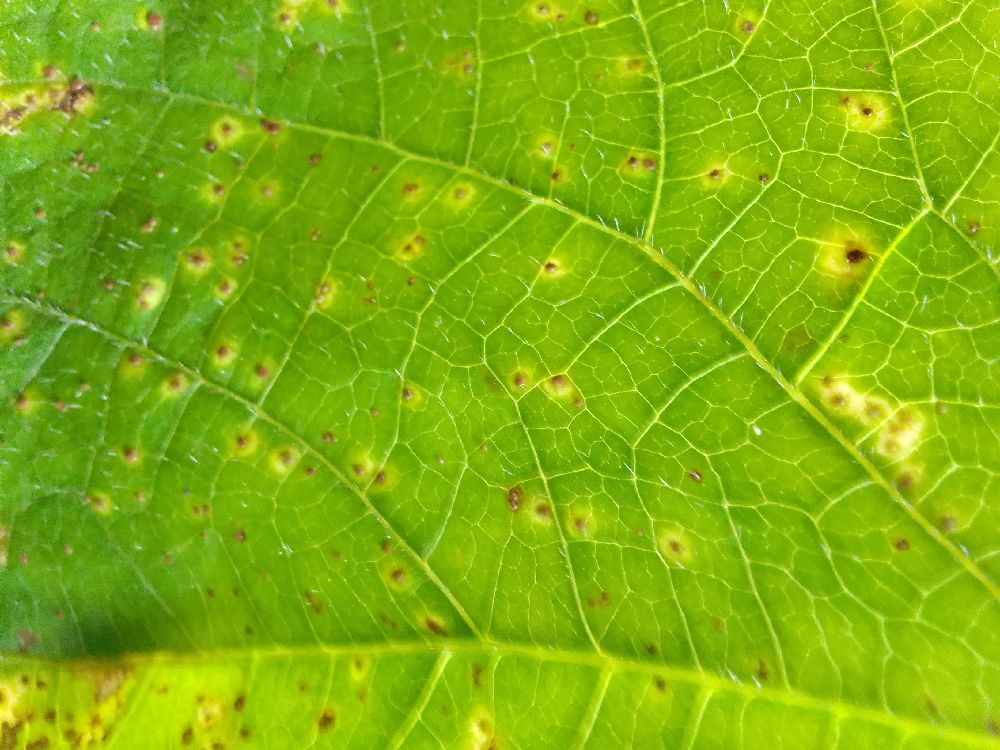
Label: rust